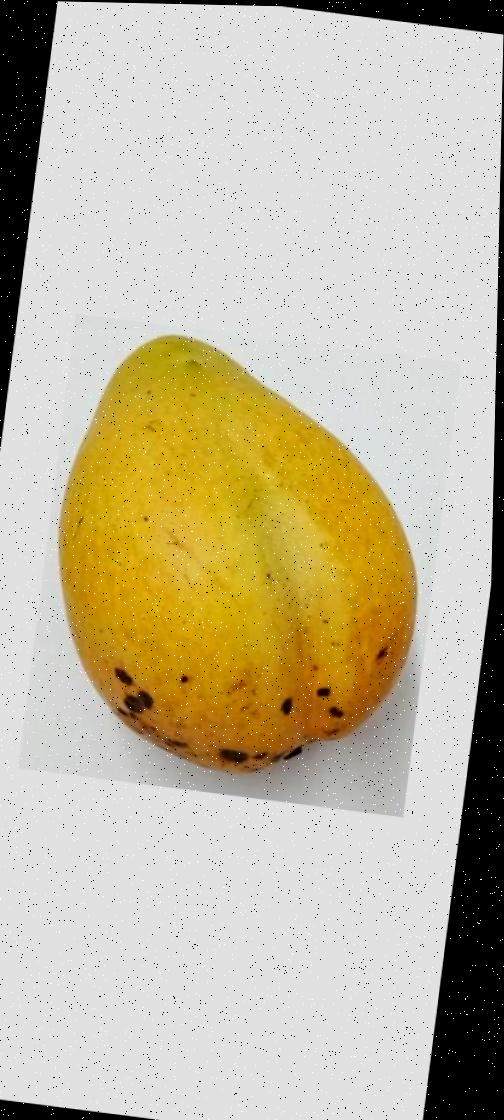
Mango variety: Bari-11